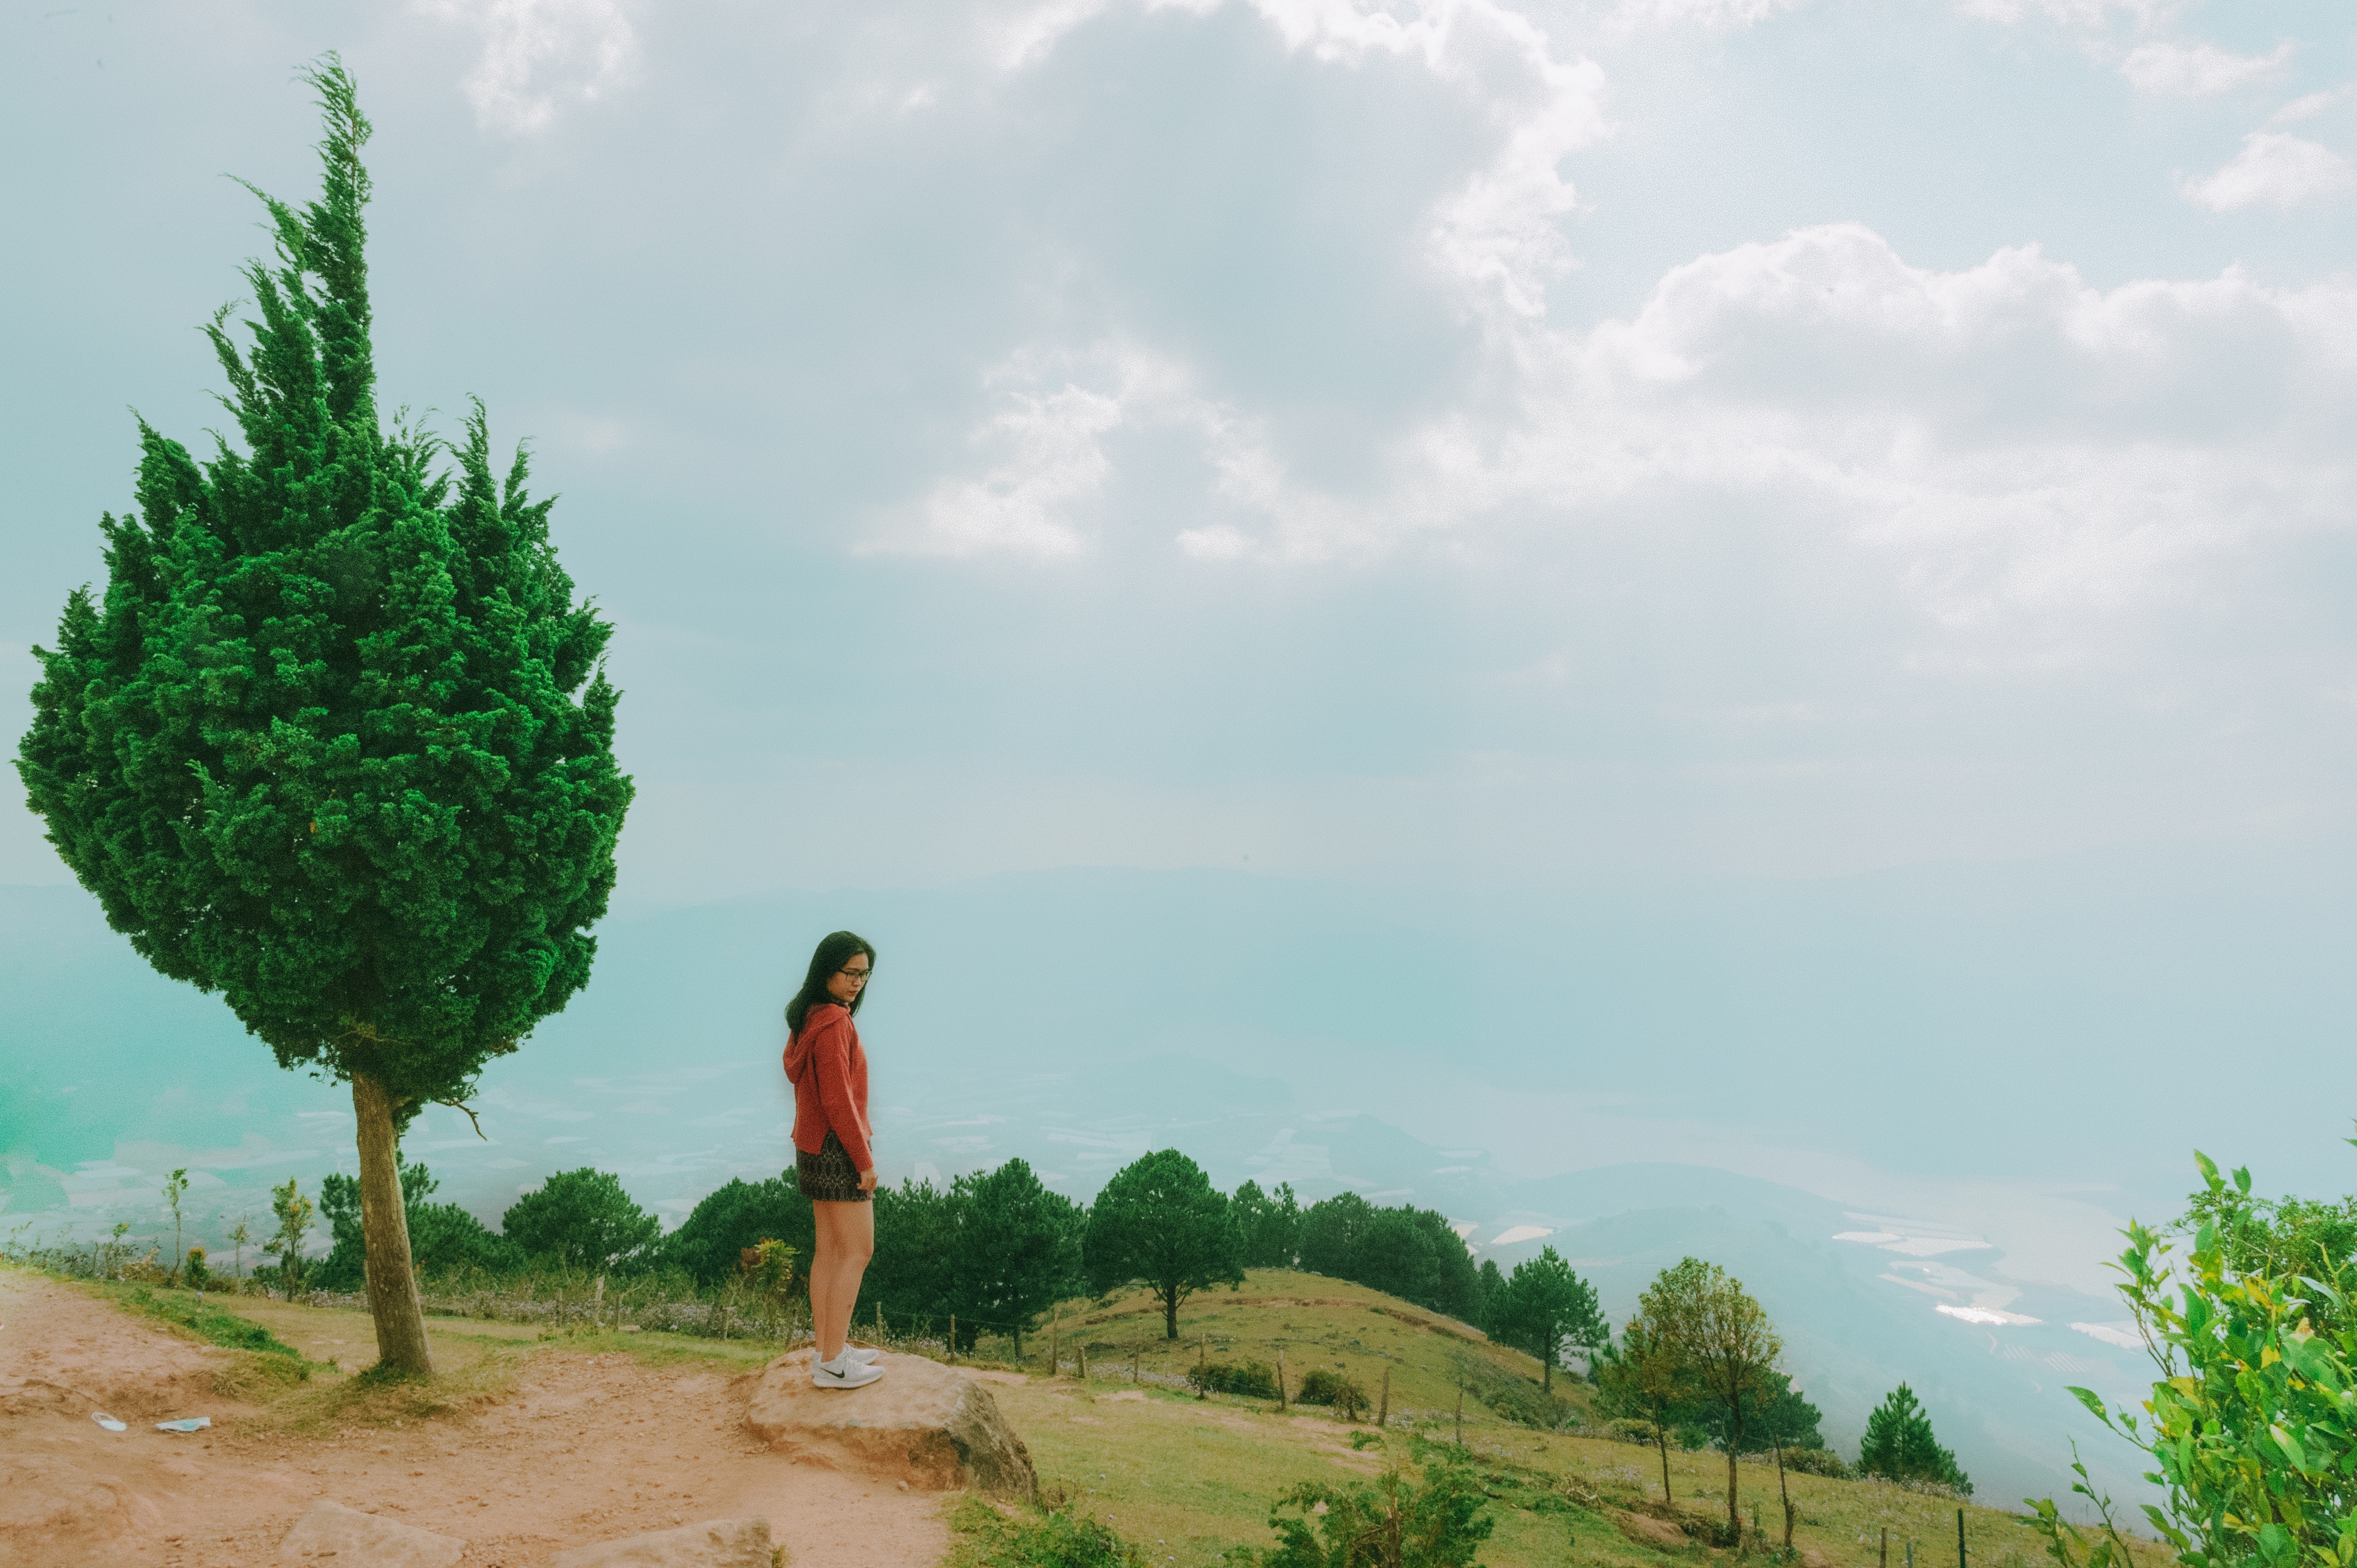
green, nature, tree, vegetation, sky, grass, woody plant, hill station, plant, grass family, cloud, summer, landscape, adaptation, hill, plant community, vacation, grassland, pine family, forest, meteorological phenomenon, road, tourism